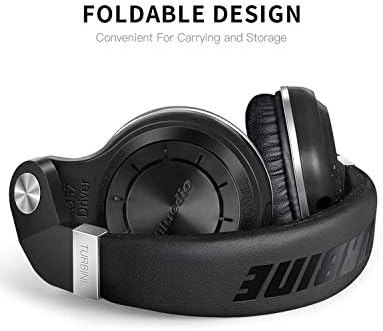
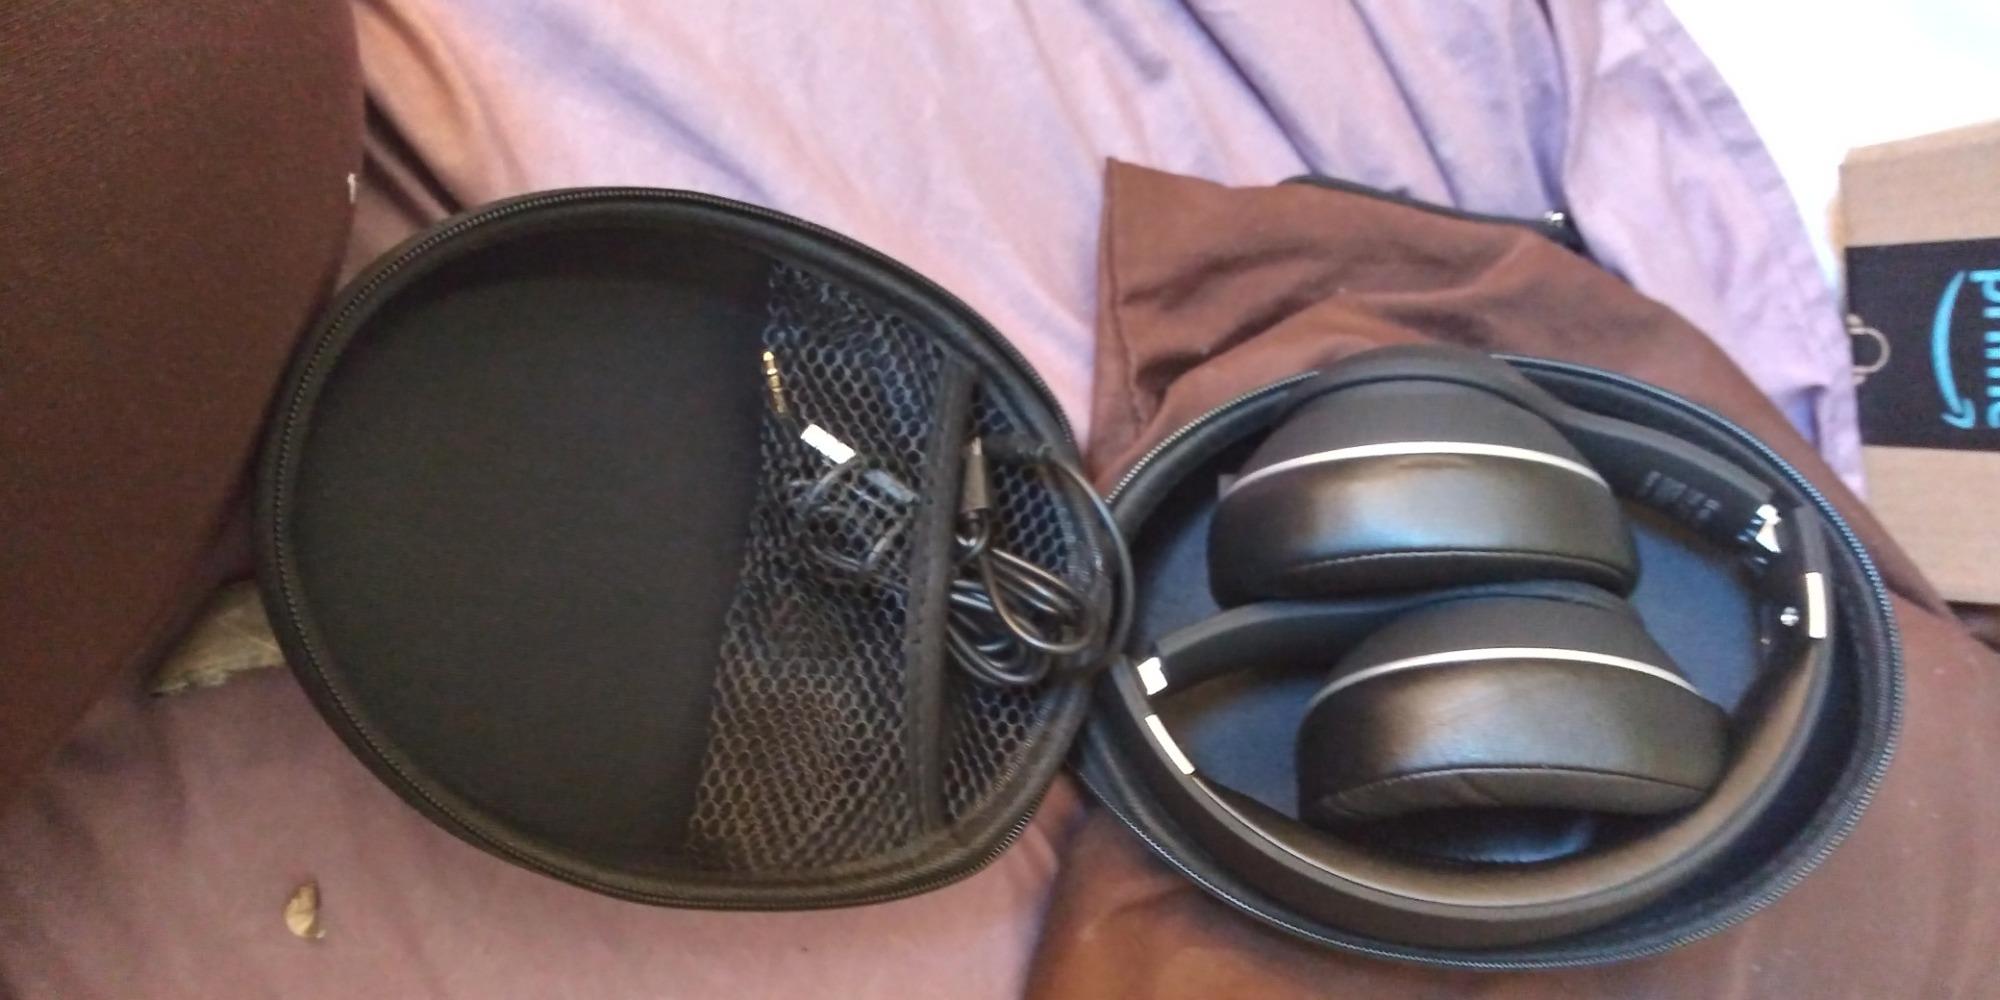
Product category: headphones
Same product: no